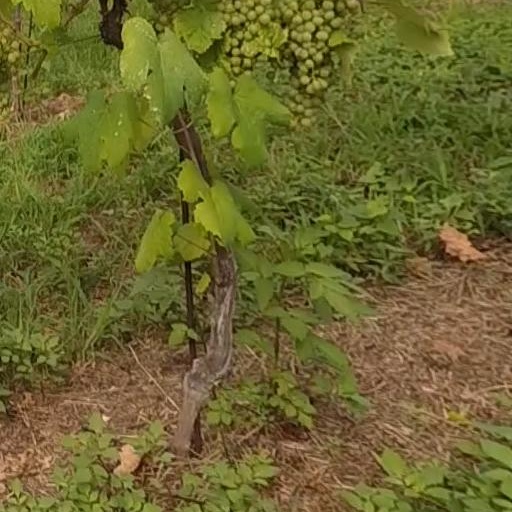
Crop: grape